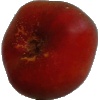
Label: Nectarine Flat 1